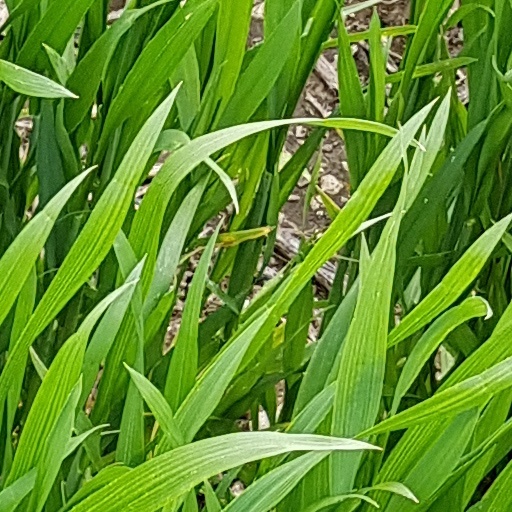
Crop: wheat